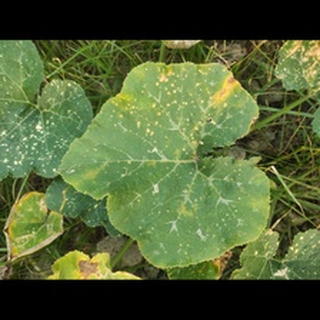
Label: pumpkin_downy_mildew